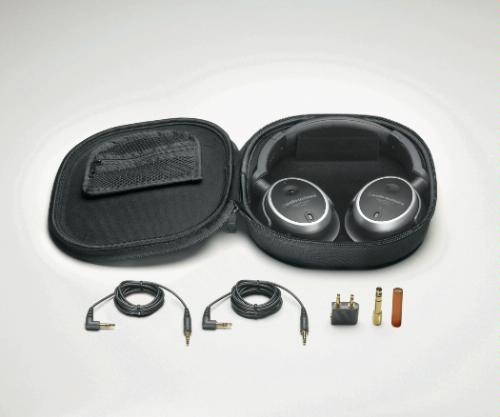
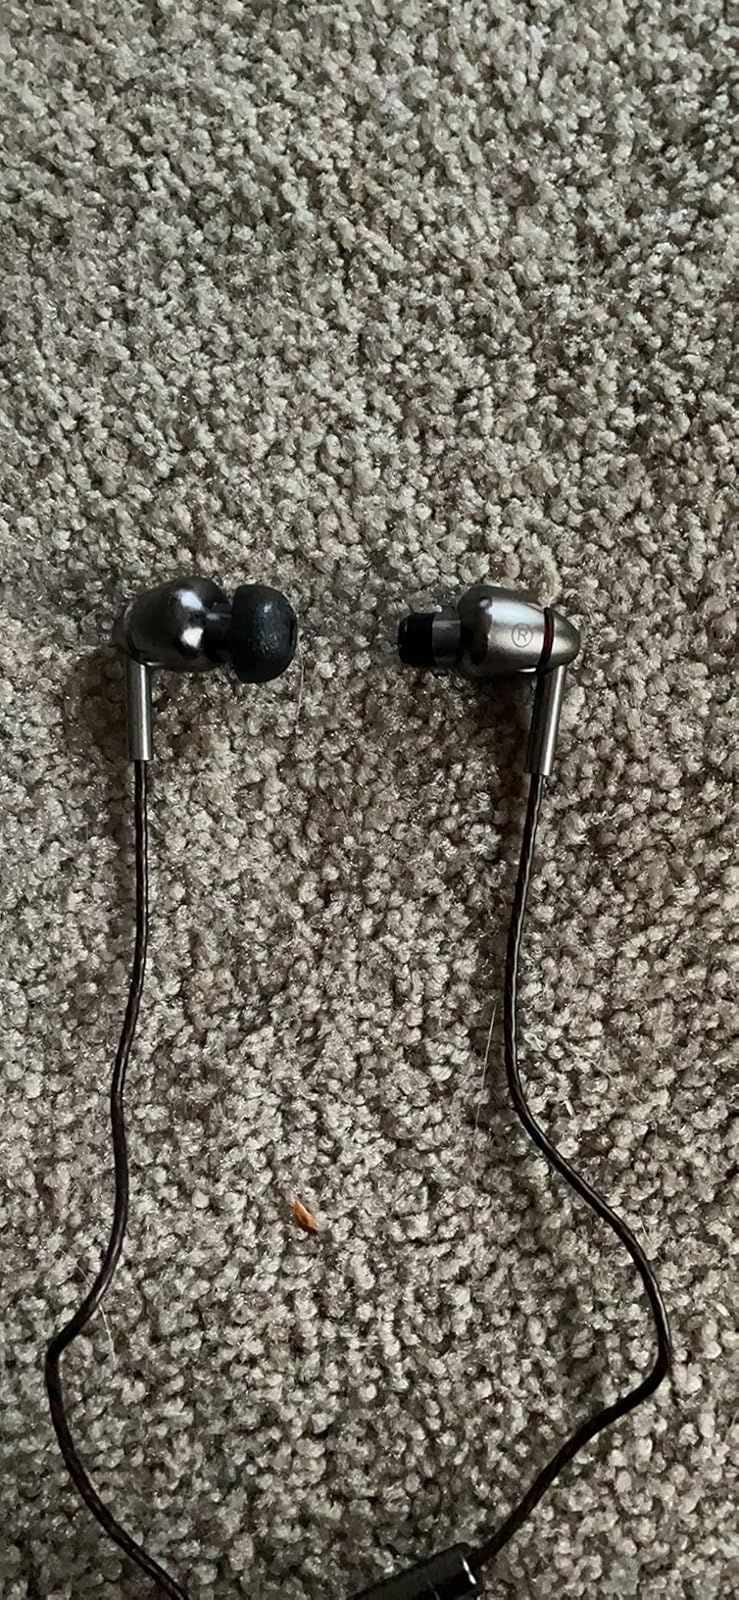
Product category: headphones
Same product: no